Investigation of UFO reports by the United States government

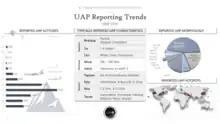
Slide from presentation by Sean Kirkpatrick, Director of AARO, on May 31, 2023 to NASA's UAP independent study team

The first public meeting of the NASA team was held on May 31, 2023. As of July 2023, AARO is in the process of investigating more than 800 reports of UAPs that date back decades with 171 of them remaining unexplained after about 300 of the reports have been reviewed so far.